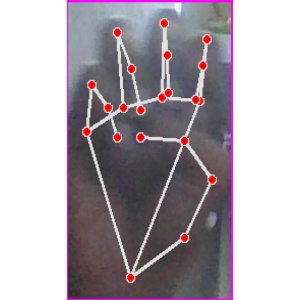
अक्षर: म